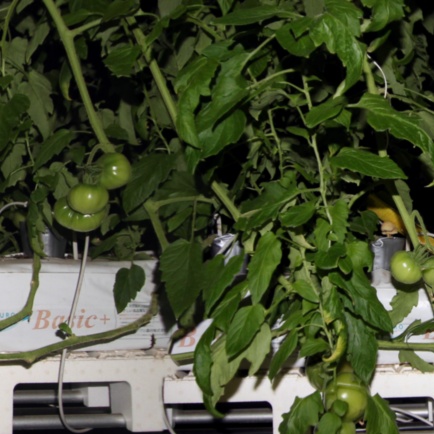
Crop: tomato